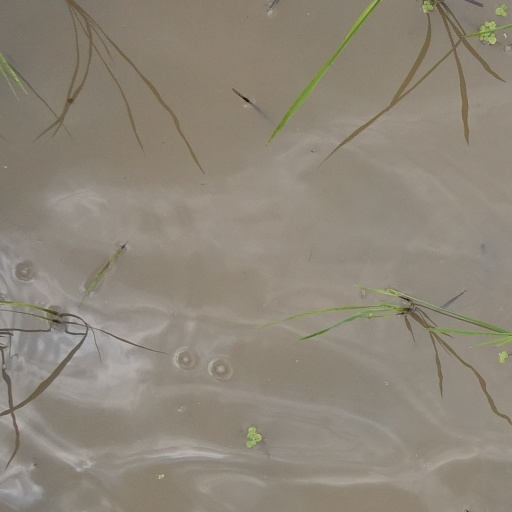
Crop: rice